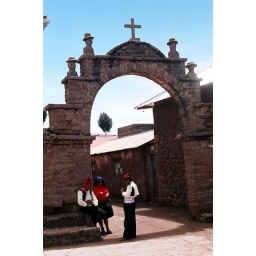
The men in this picture are wearing red and black hats which on this island means that they are both married.